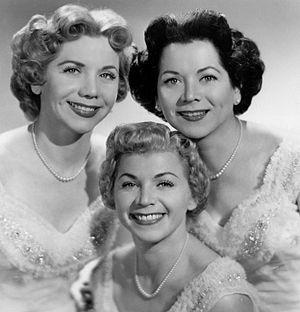
The Fontane Sisters était un trio musical du New Jersey, composée de Bea, Geri et Marge Rosse.